Mauritsstad

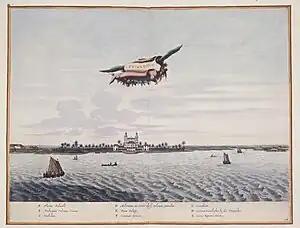
Mauritsstad in 1645, colored copperplate engraving, heightened with gold by Johan van Brosterhuysen, after a design by Frans Post.

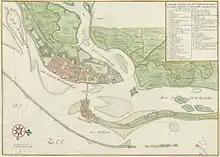
Watercolour chart of the cities of Mauritsstad and Recife in the 17th century.

Mauritsstad (or Mauritius) was the capital of Dutch Brazil, and is now a part of the Brazilian city of Recife.